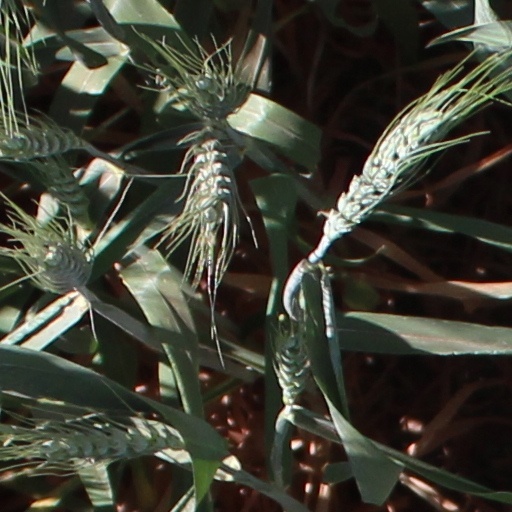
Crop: wheat